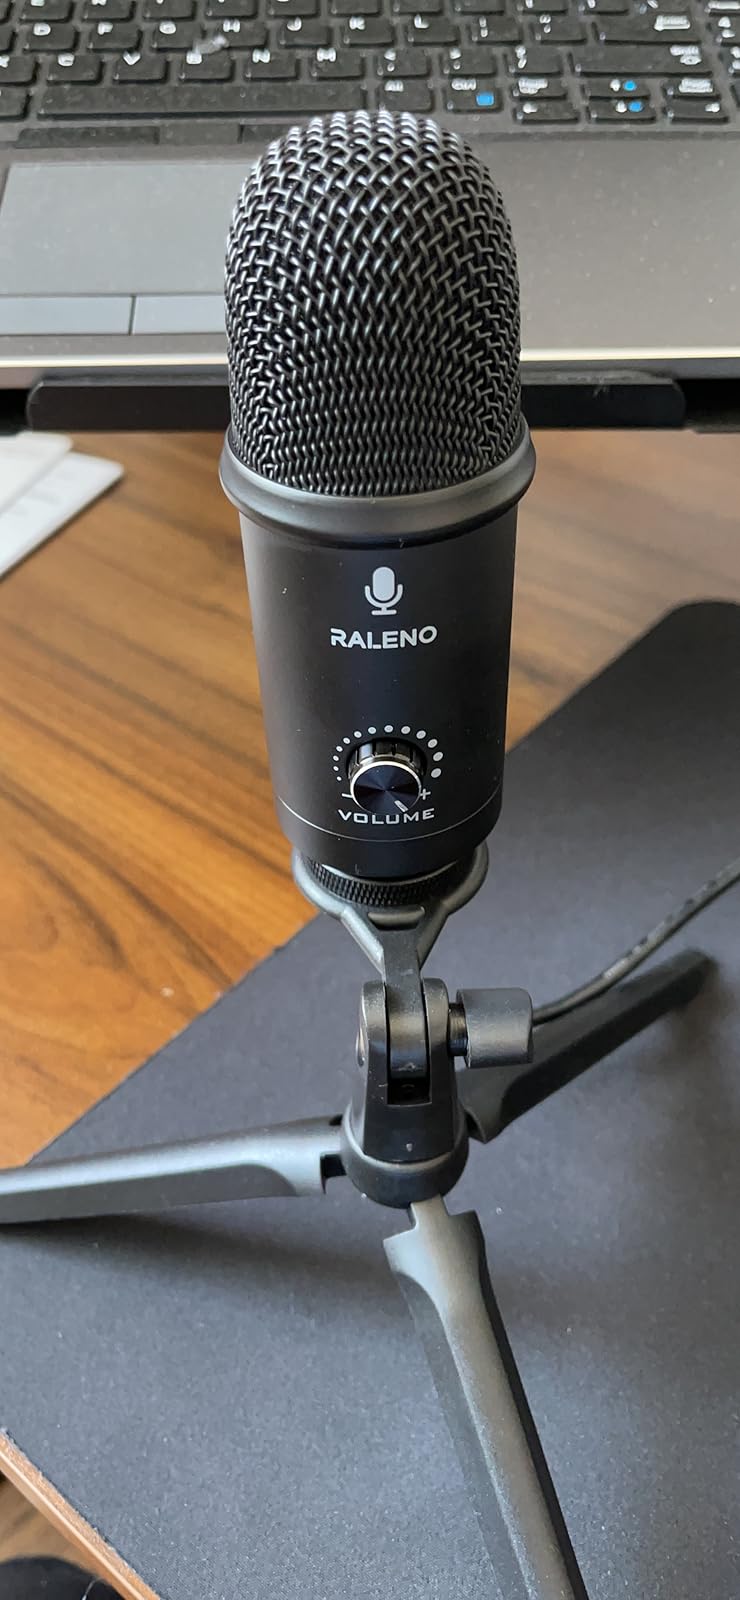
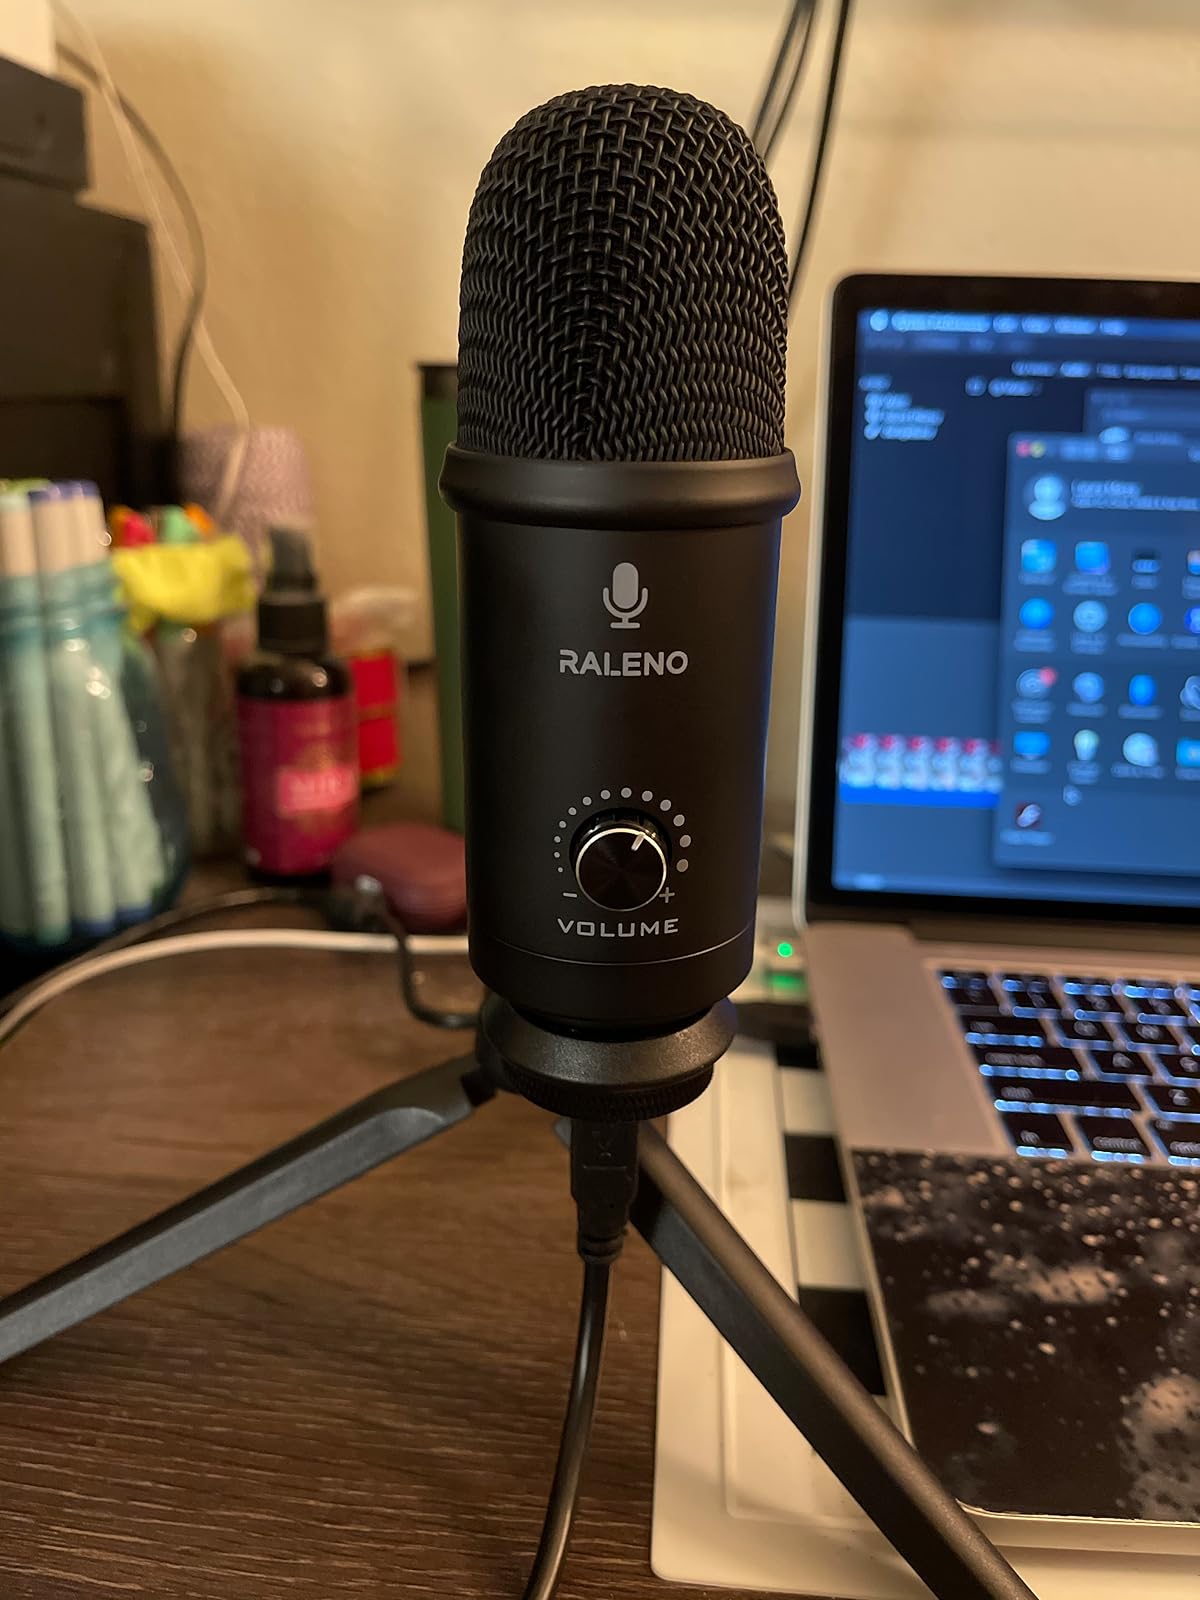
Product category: microphone
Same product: yes